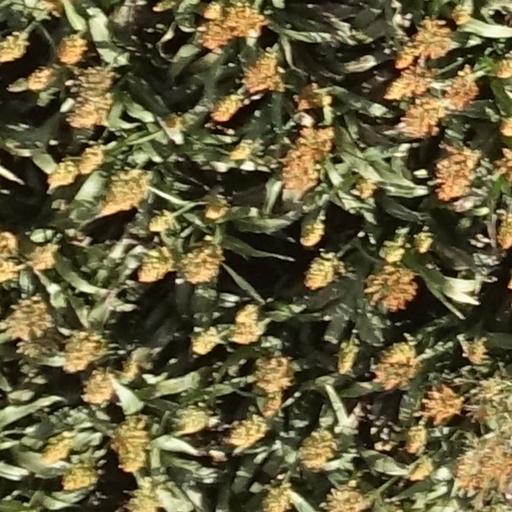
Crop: sorghum